Principality of Chaghaniyan

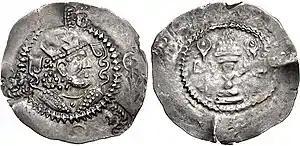
Coin of an uncertain Chaghan Khudah, in Sasanian style. Chaghaniyan, 7th century CE

The Principality of Chaghaniyan, known in Arabic sources as al-Saghaniyan, was a part of the Hephthalite Confederation from the 5th to the 7th century CE. After this, it was ruled by a local, presumably Iranian dynasty, which governed the Chaghaniyan region from the late 7th-century to the early 8th-century CE. These rulers were known by their titles of “Chaghan Khudah” (Middle Iranian; "Čagīnīgān Xvaday", meaning “the lord of Chaghaniyan”).